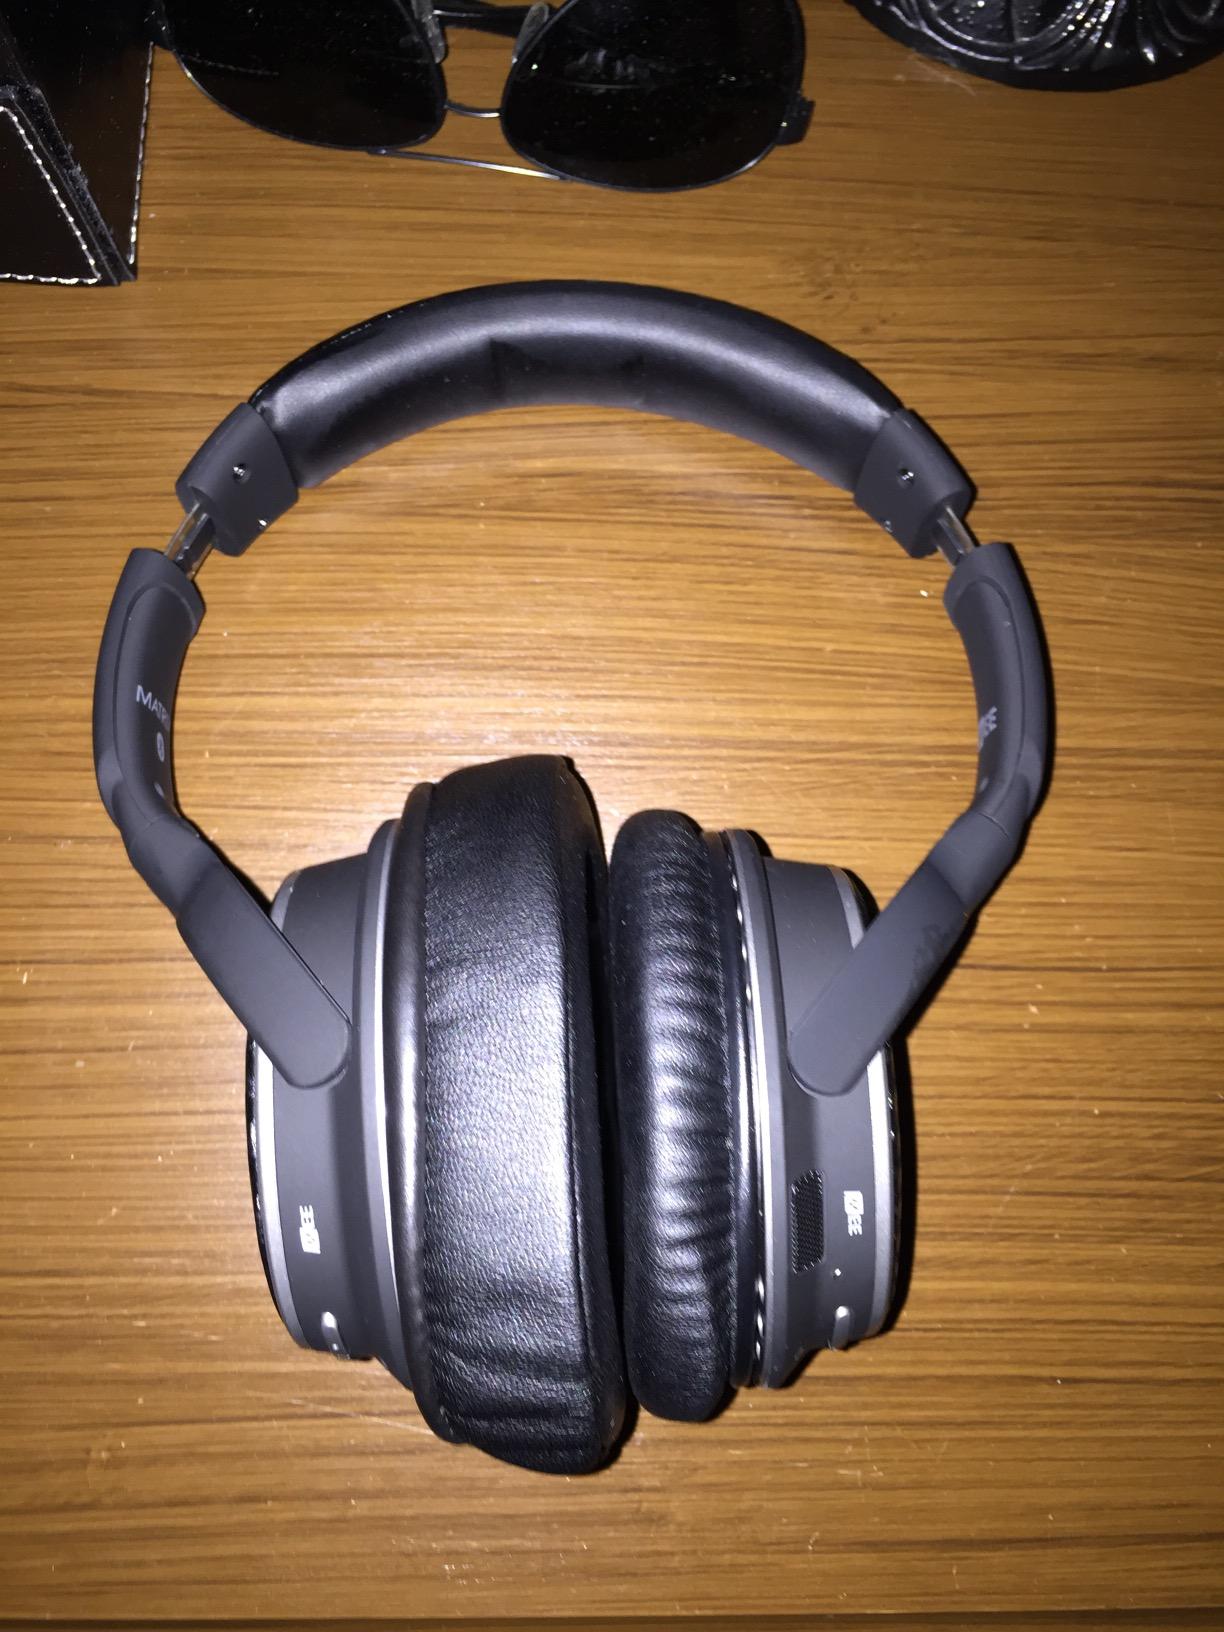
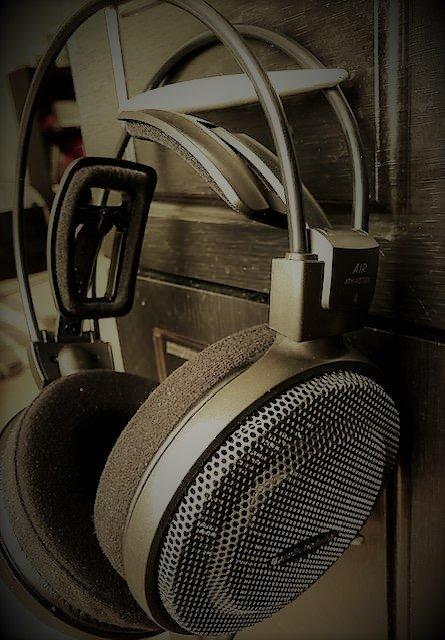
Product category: headphones
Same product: no